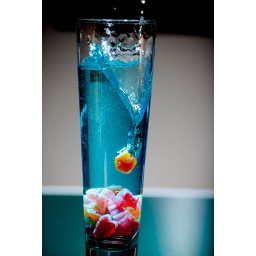
The orange gummy bear is joining his friends in a fateful death.